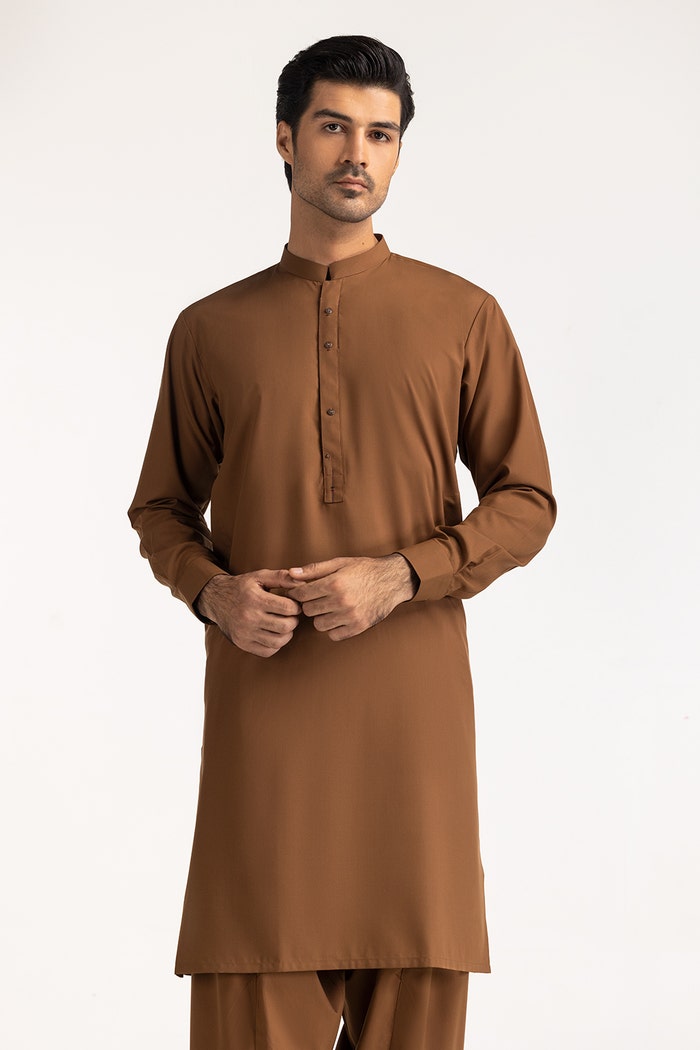
brown classic fit cotton kurta